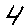
Label: 4